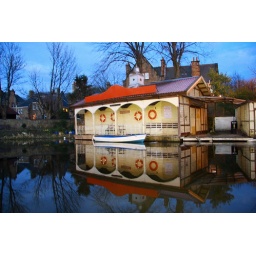
this is a boat house on the canal in Gorgie, Edinburgh.